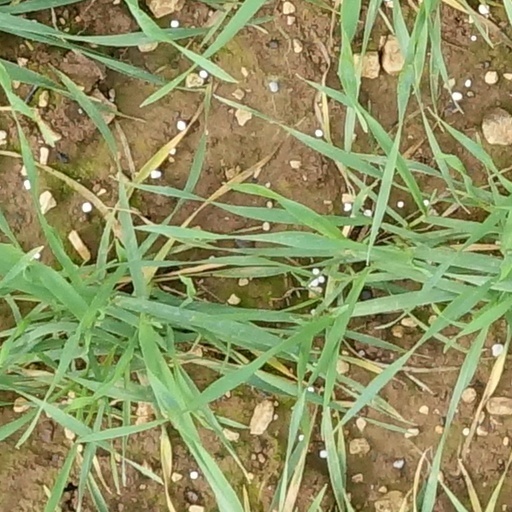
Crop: wheat